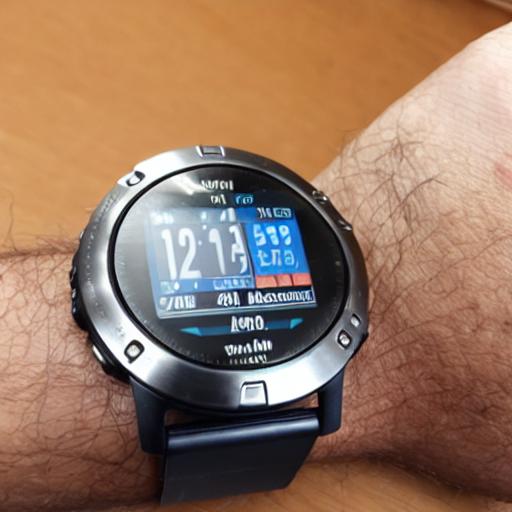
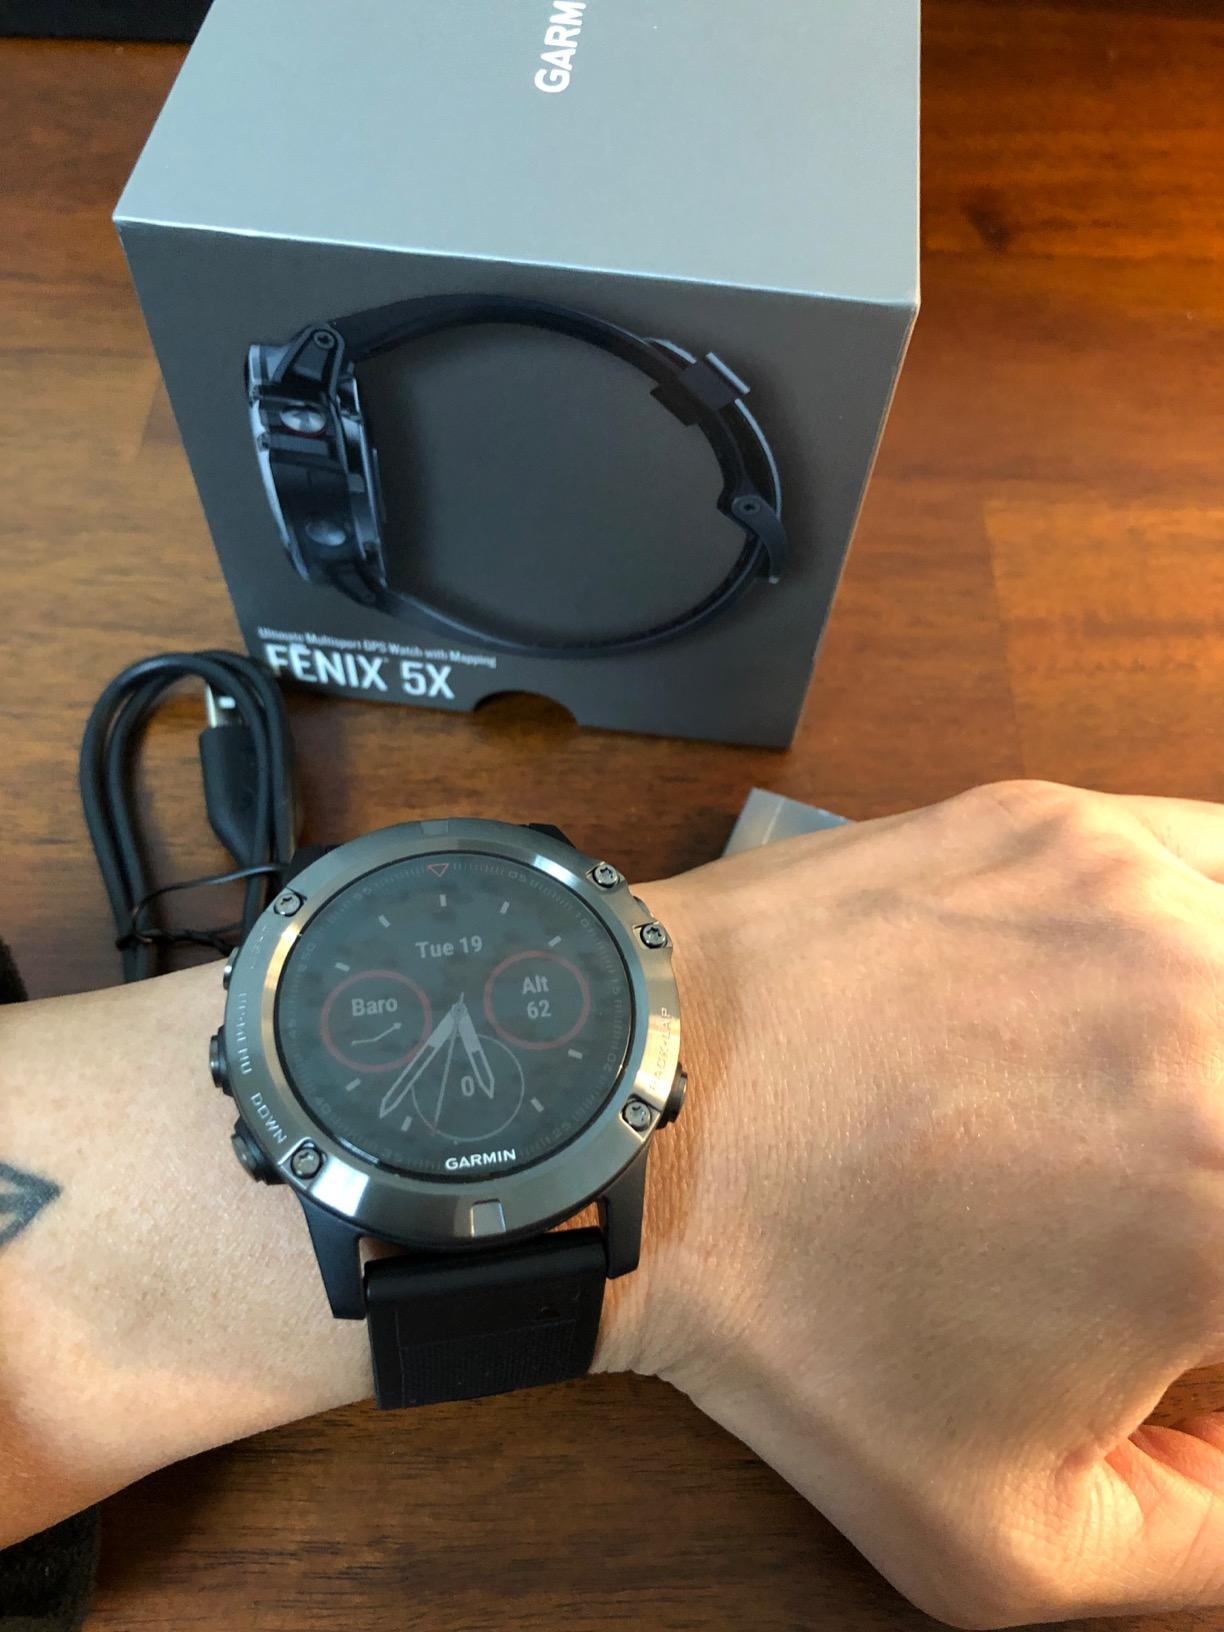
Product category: smartwatch
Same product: no